Mi'ilya

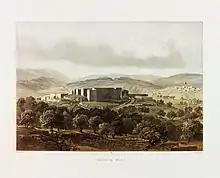
Mi'ilya, in 1851, by van de Velde

In the Crusader period, Mi'ilya was first mentioned in 1160, when it and several surrounding villages was transferred to a Crusader named "Iohanni de Caypha" (Johannes of Haifa).